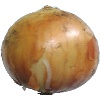
Label: white_onion